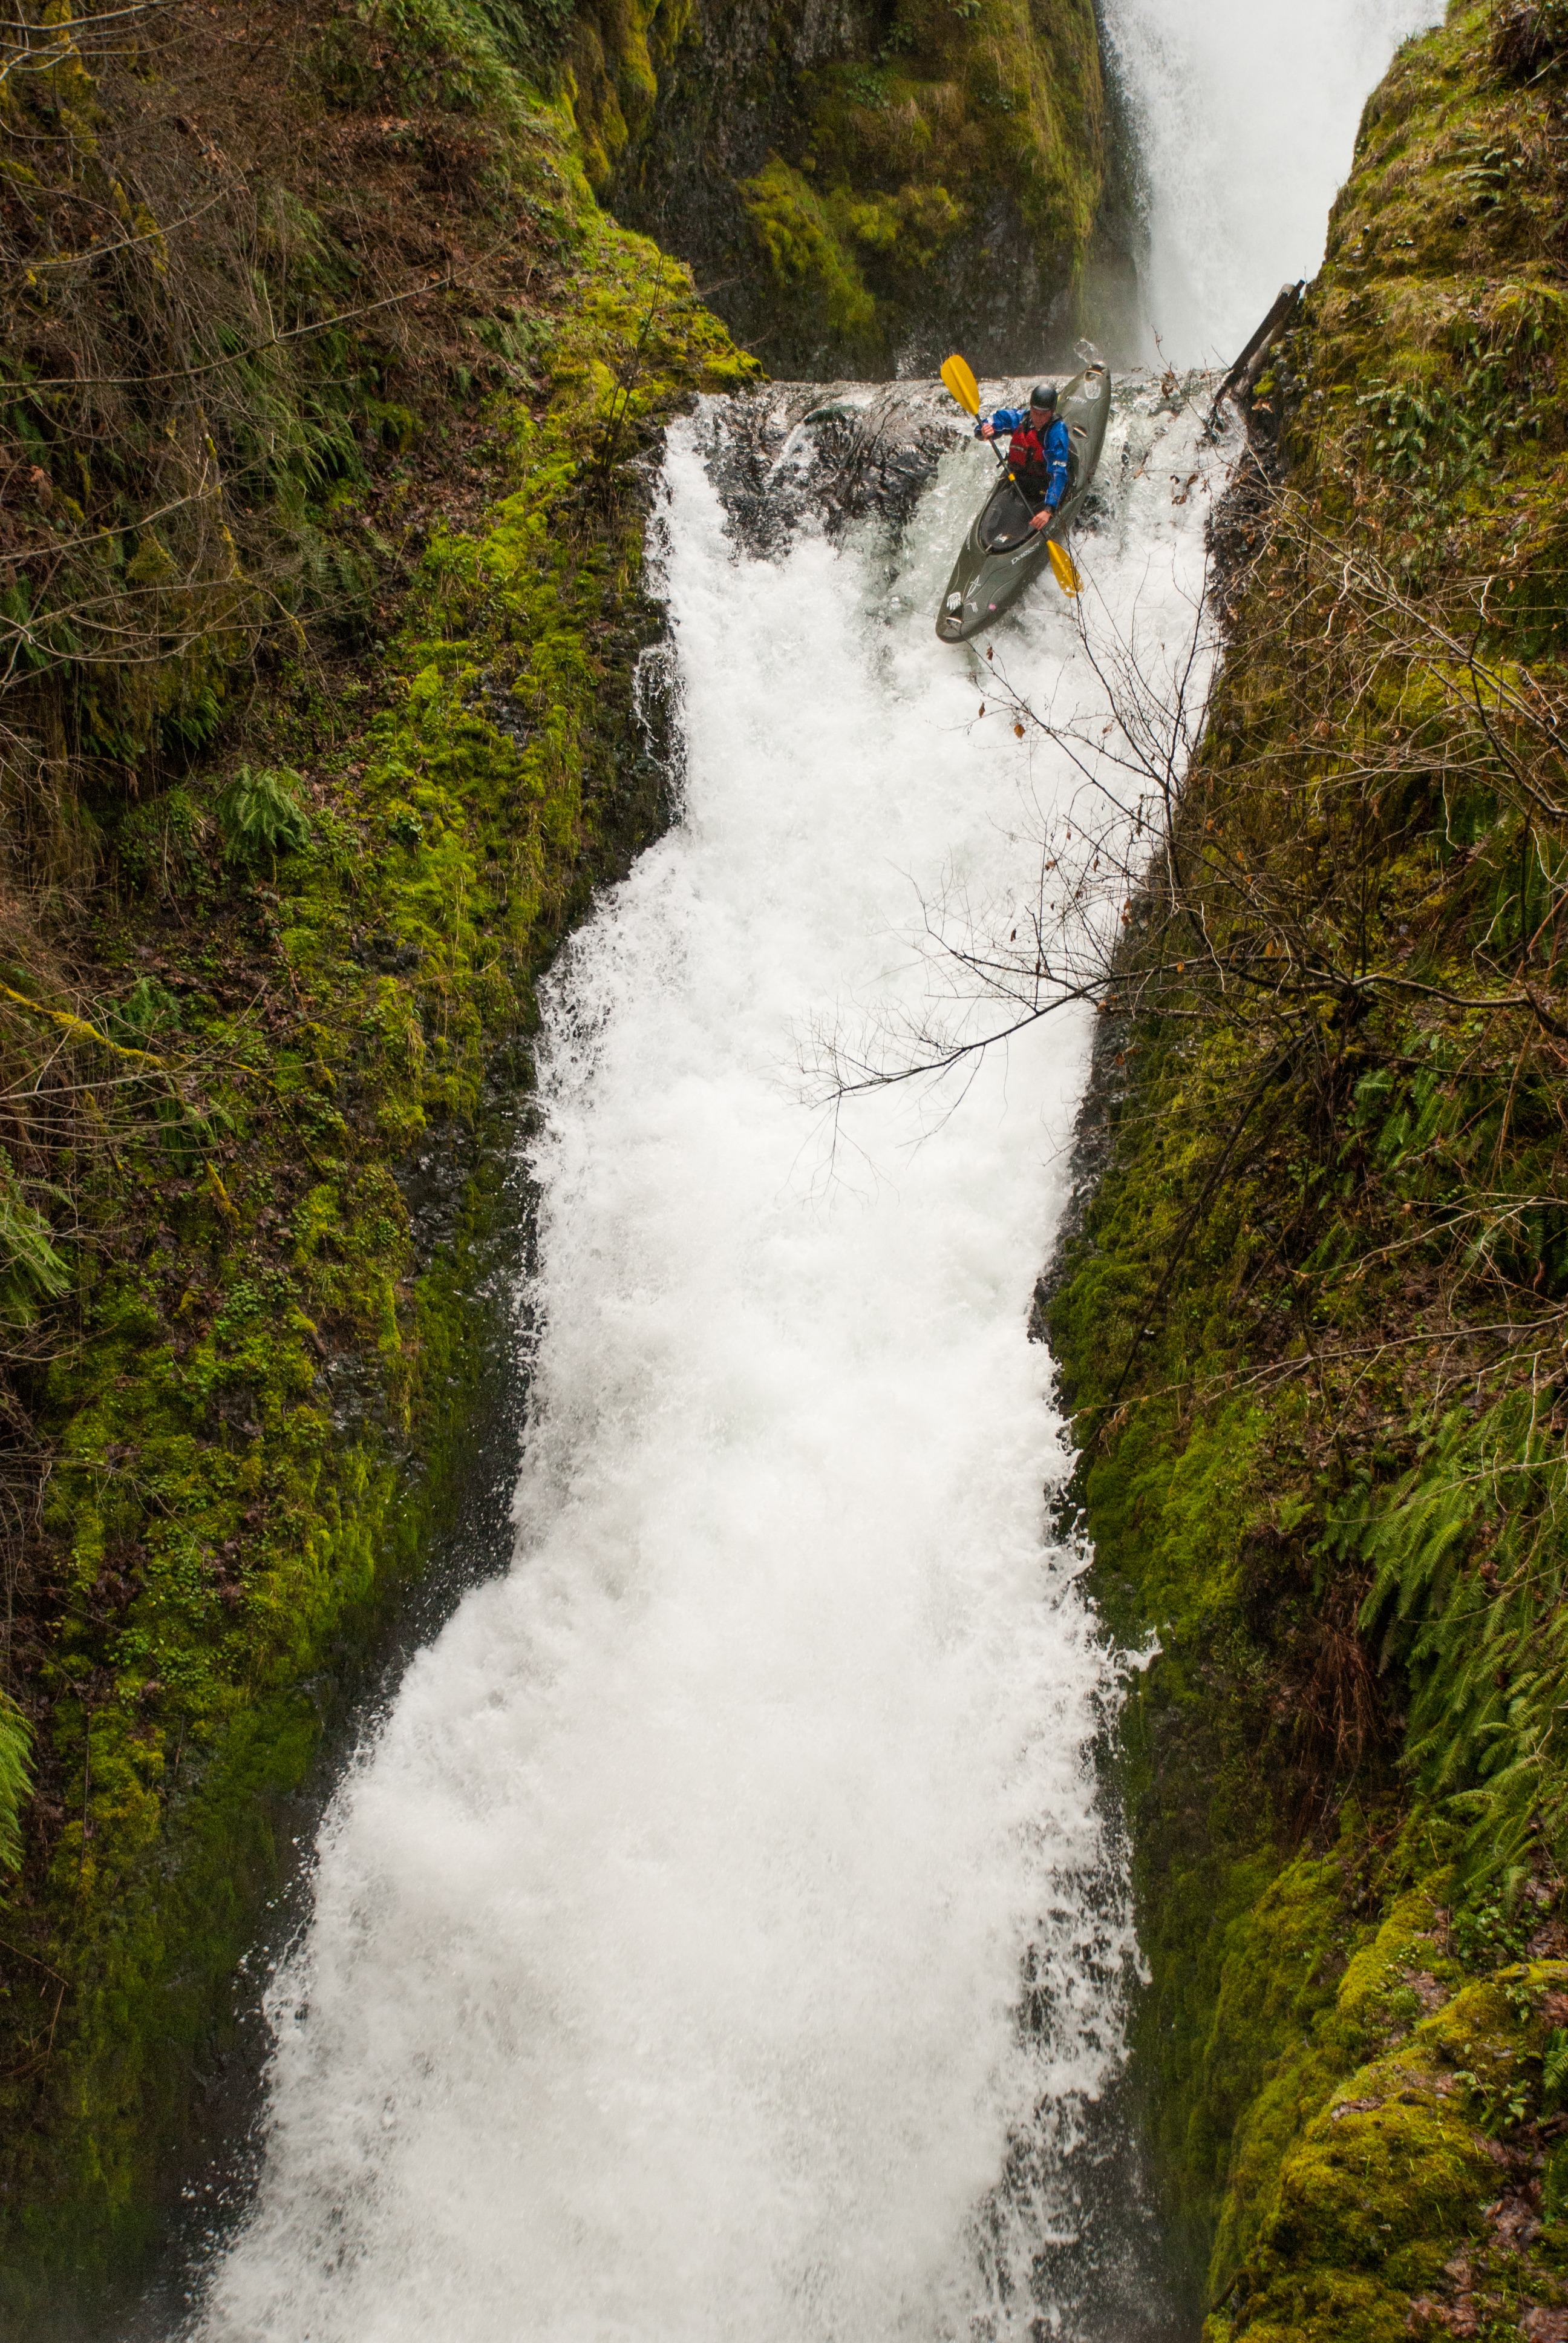
water, waterfall, adventure, stream, extreme sport, kayak, body of water, sports, wasserfall, water feature, oregon, daredevil, extreme sports, bridal veil falls